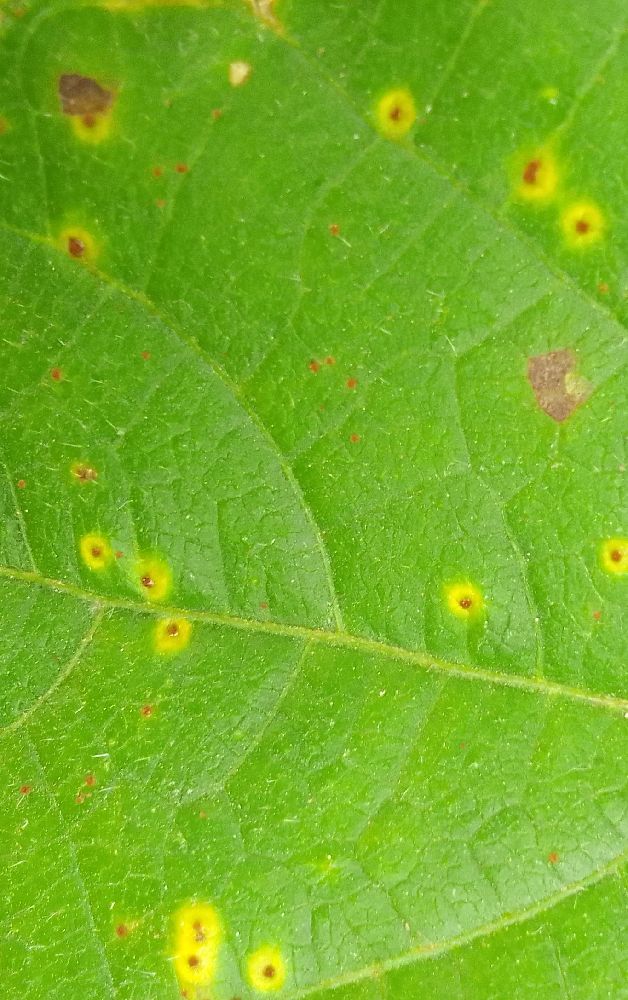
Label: rust